Acheroraptor

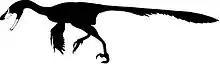
Known material

"Acheroraptor" was first described and named by David C. Evans, Derek W. Larson and Philip J. Currie in 2013 and the type species is "Acheroraptor temertyorum". The generic name is derived from the Greek Ἀχέρων, "Acheron", "underworld", in reference to the provenance from the Hell Creek Formation, and the Latin "raptor", "thief". The specific name honours James and Louise Temerty, the chairman of Northland Power and the ROM Board of Governors and his wife, who have supported the museum for many years.